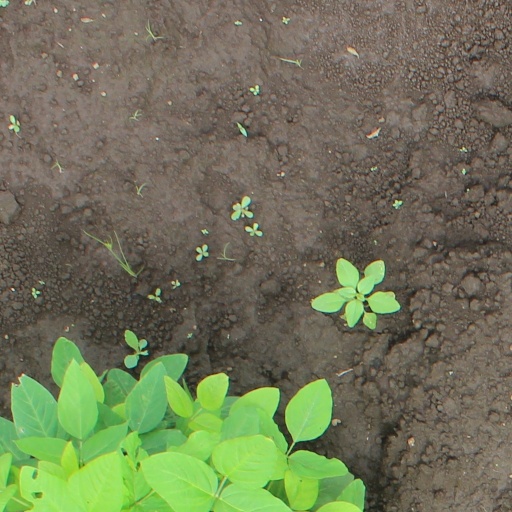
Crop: soybean